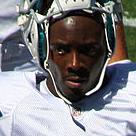
Age: 24